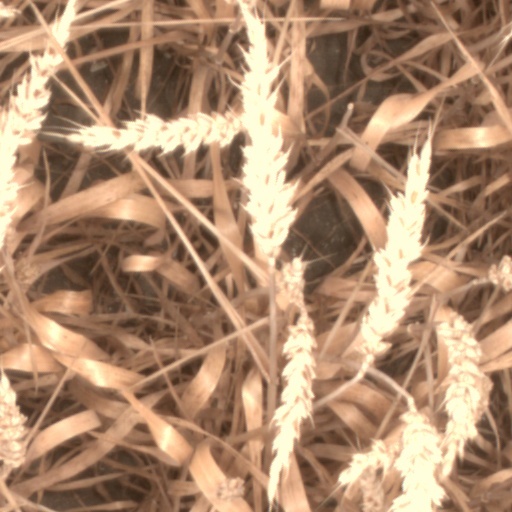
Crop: wheat